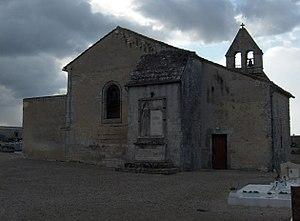
Eglise d'Oradour - Charente - France - Europe